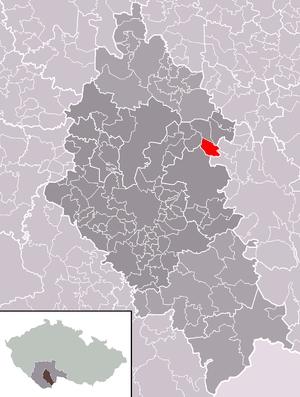
Mazelov est une commune du district de České Budějovice, dans la région de Bohême-du-Sud, en Tchéquie. Sa population s'élevait à 208 habitants en 2020.